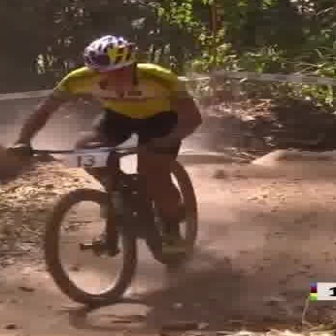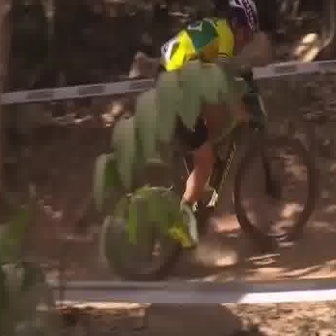
  Please identify the target specified by the bounding box [3,132,178,307] in the first image and locate it in the second image. Return the coordinates in [x_min,y_min,x_max,y_max] format.
Answer: [96,61,316,282]